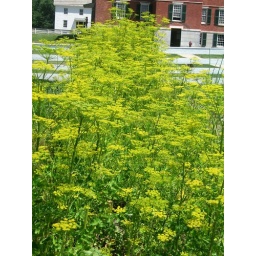
yellow and green against building backdrop